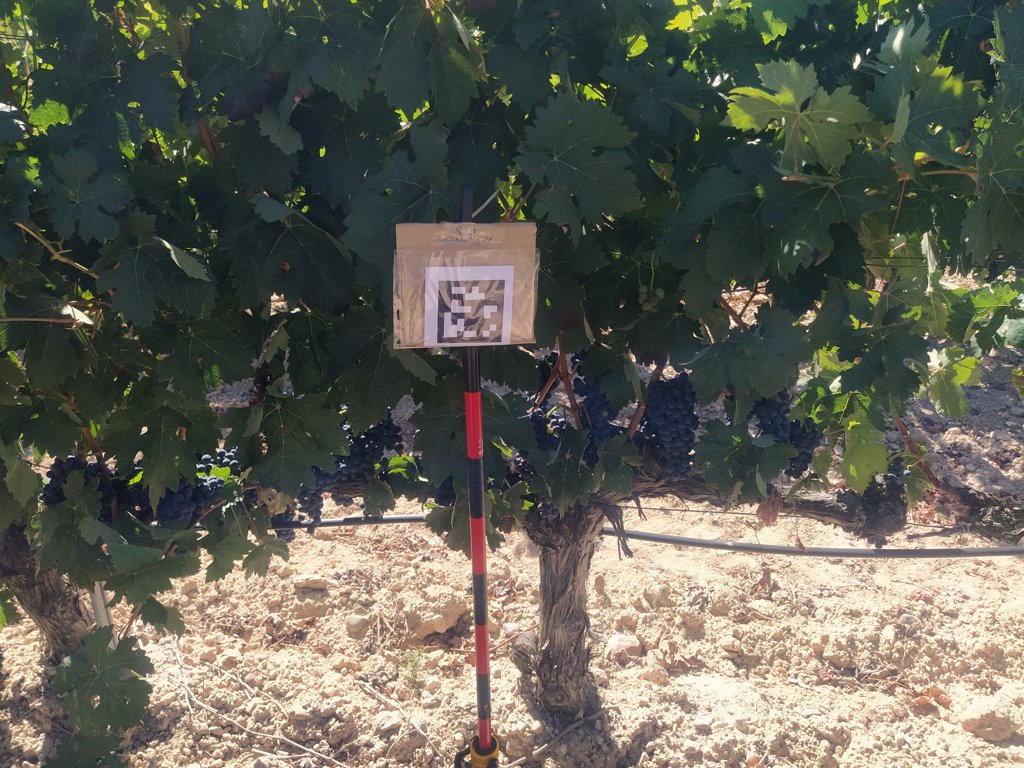
Berries visible: 289
Grape clusters: 7